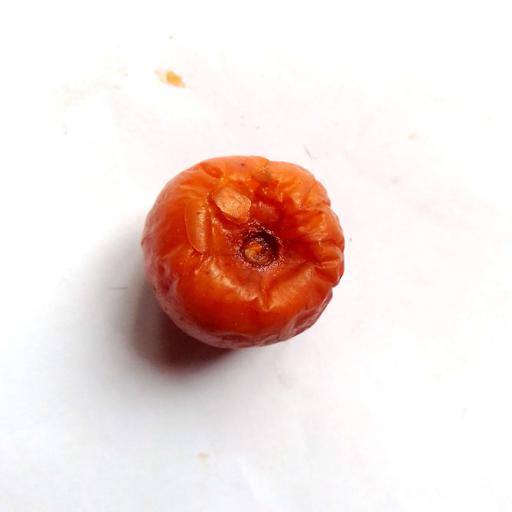
Label: bruised